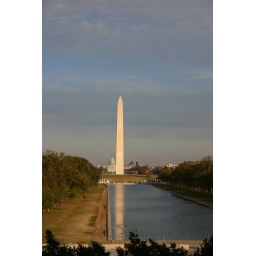
Washington monument with Capitol building in the background